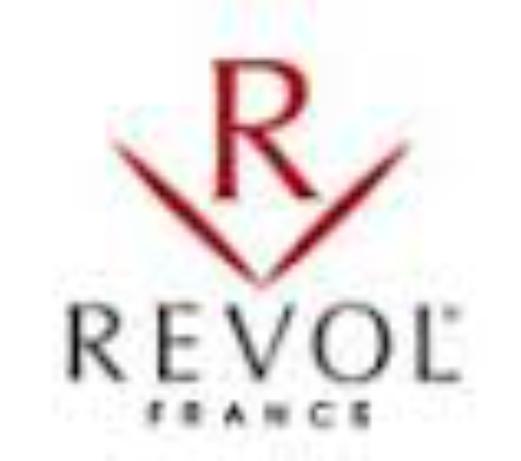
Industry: Necessities